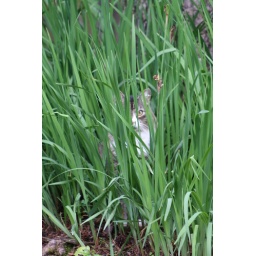
I love that Hobbes was just sitting in the grass hiding from Trixie. Too funny.